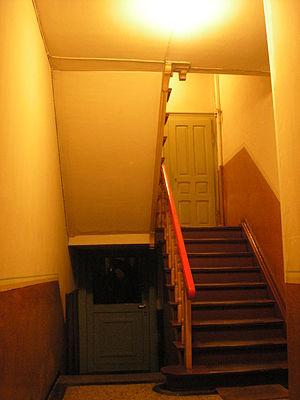
Une cage d'escalier est la partie d'un bâtiment, ou l'espace de ce bâtiment qui comprend un escalier reliant verticalement plusieurs étages ou niveaux d'élévation.